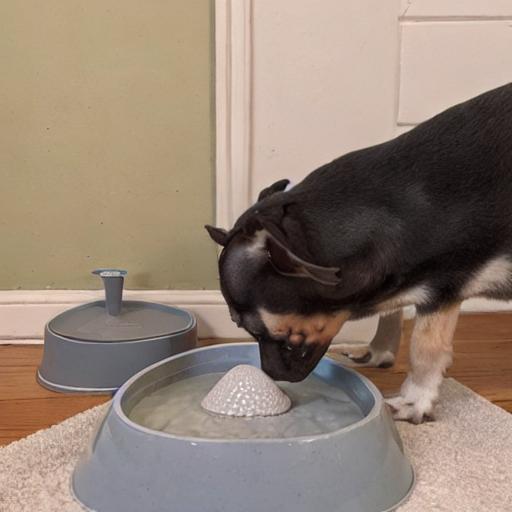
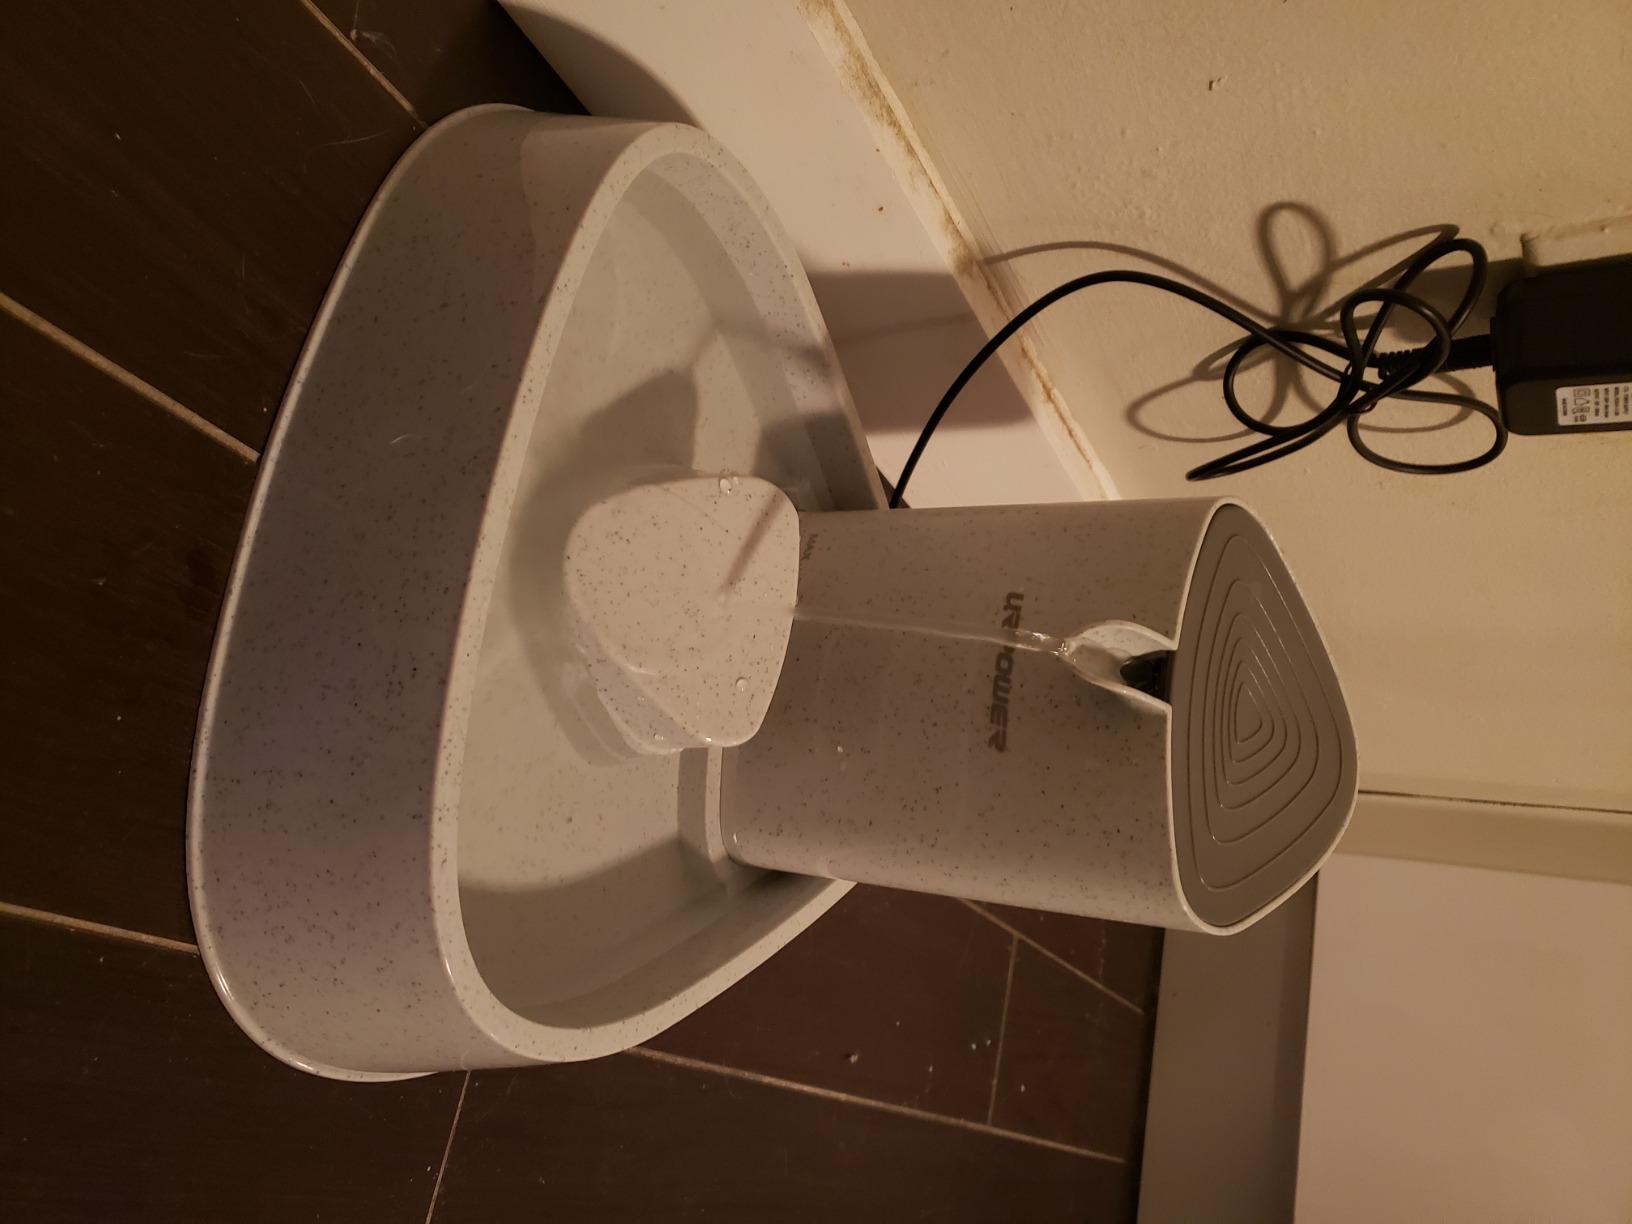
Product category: items_bowl
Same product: no